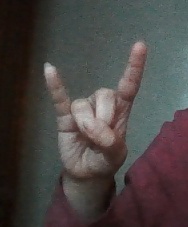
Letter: la